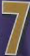
Number: 7